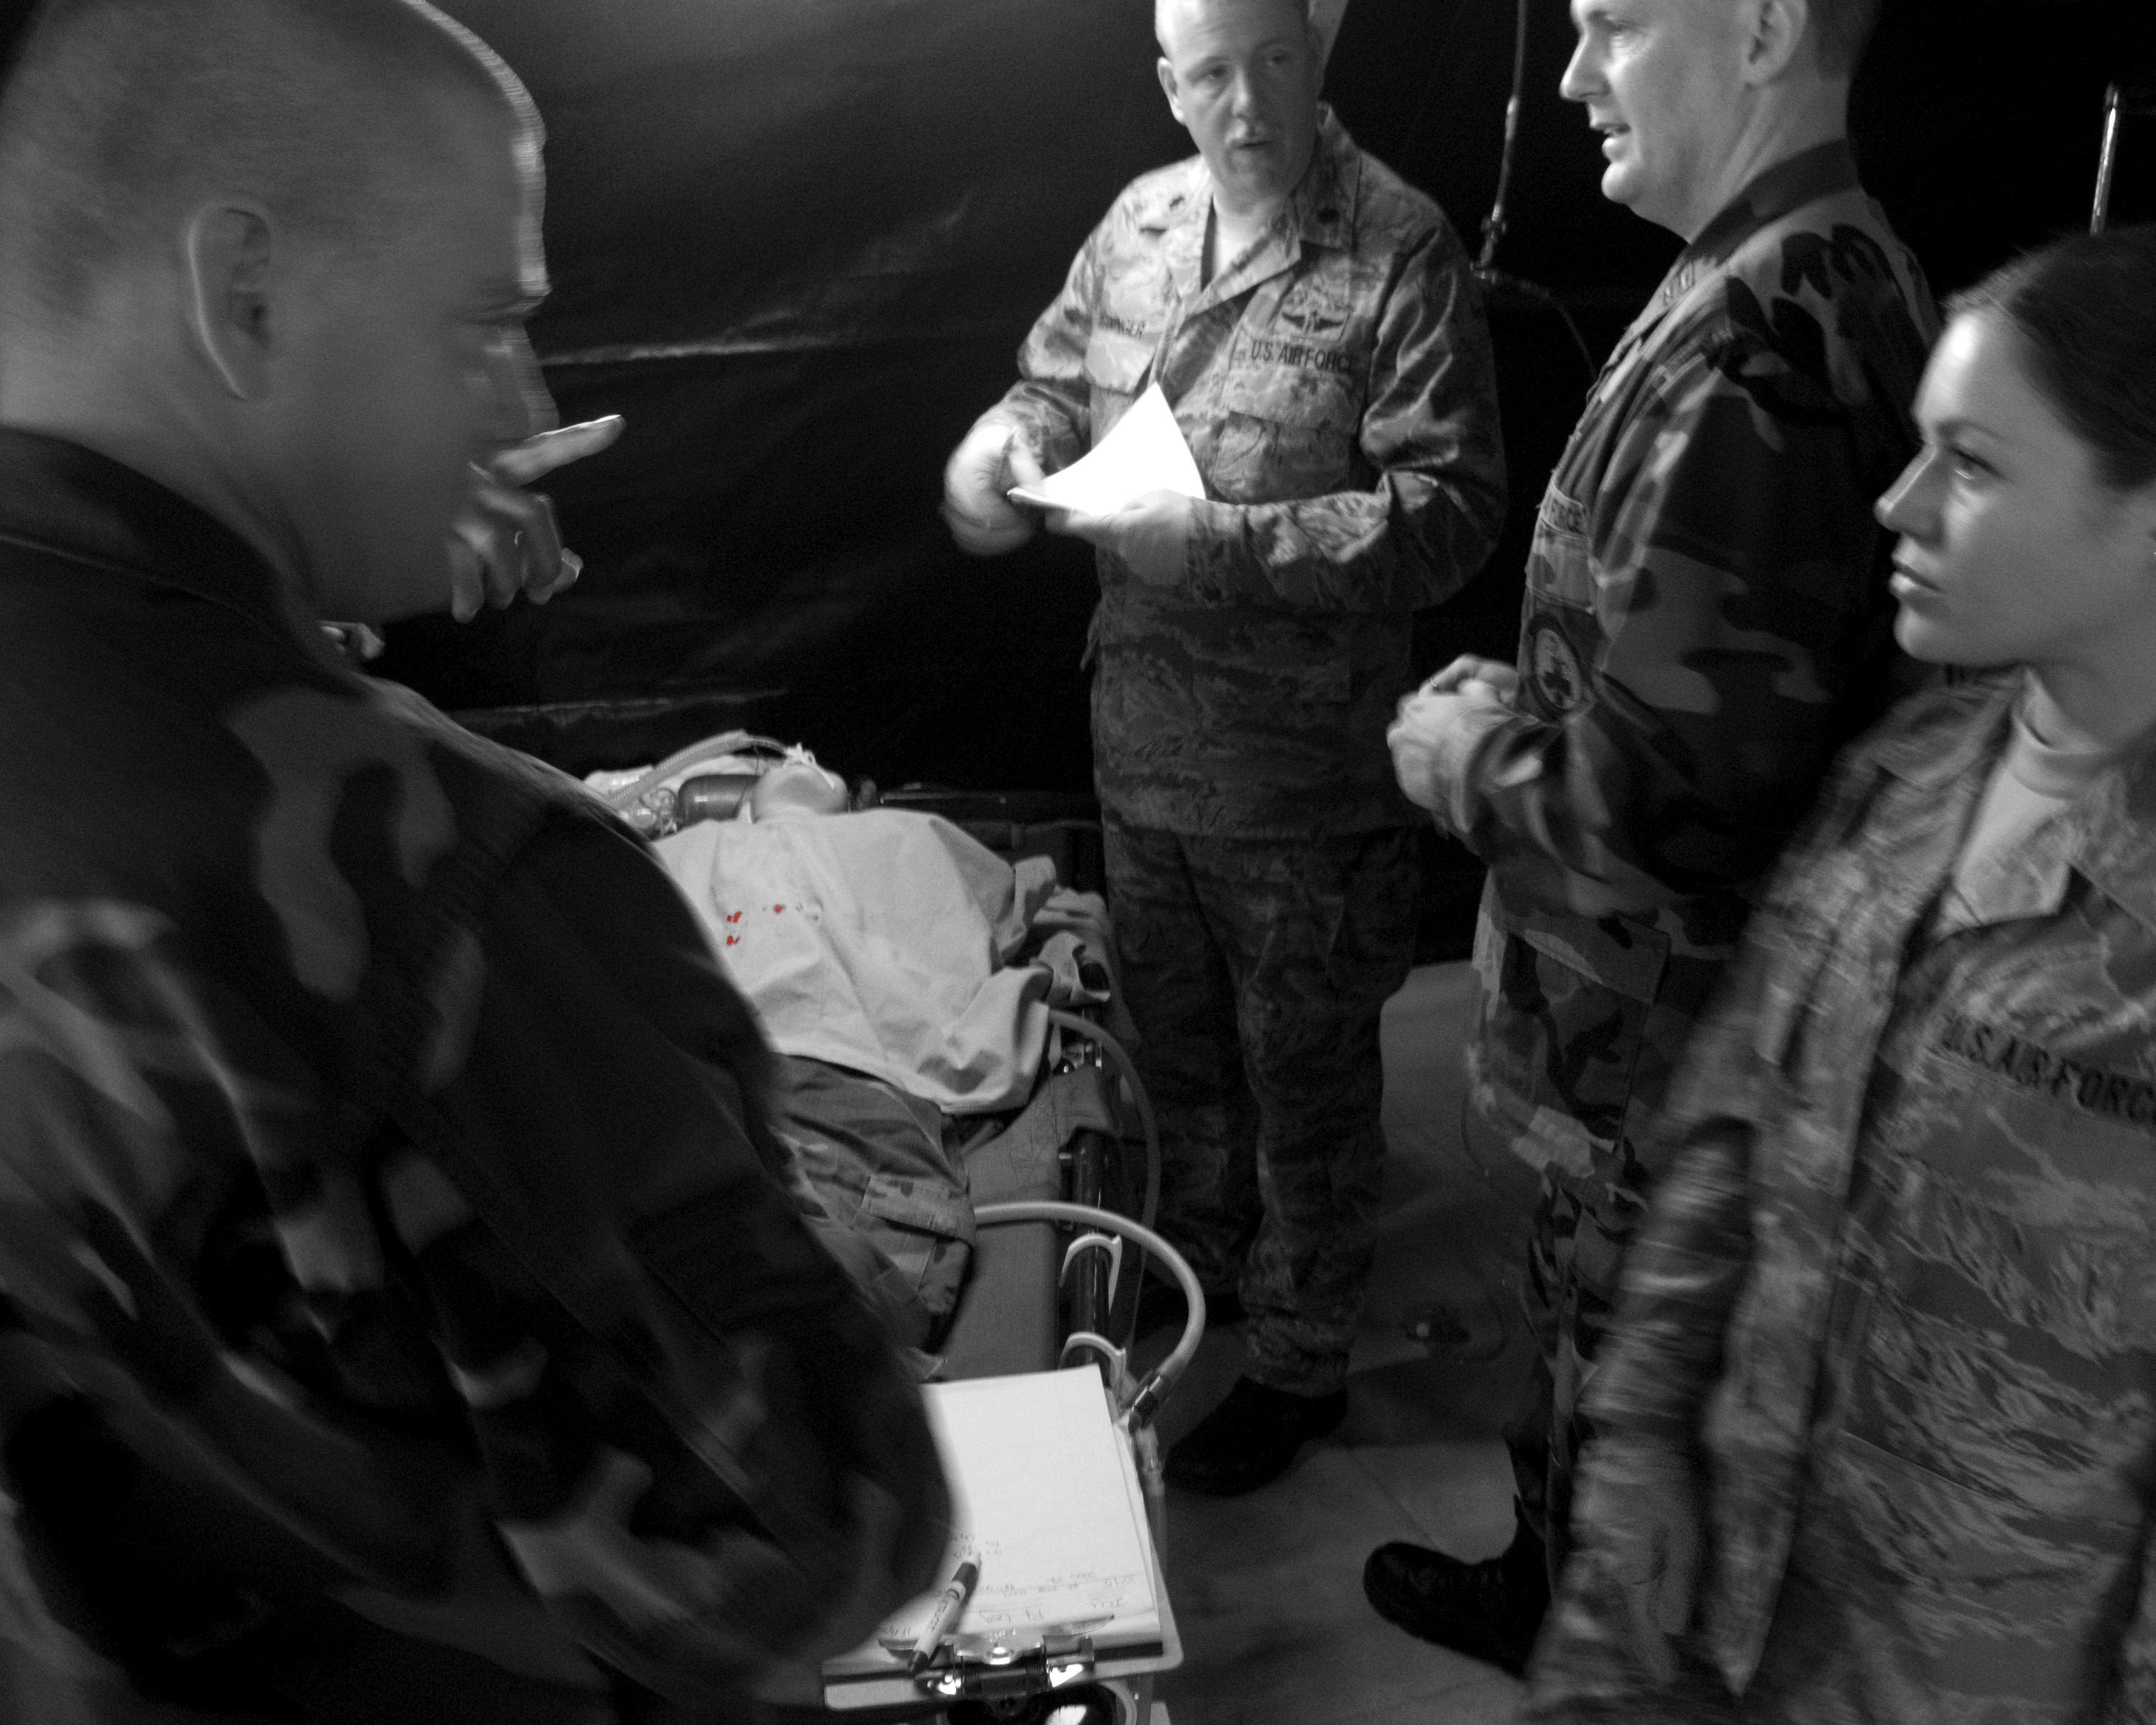
person, black and white, airforce, soldier, monochrome, usaf, medics, travis, monochrome photography